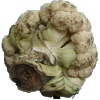
Label: Cauliflower 1